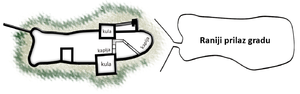
La forteresse de Visoki se trouve en Bosnie-Herzégovine, sur le territoire de la ville de Visoko et dans la municipalité de Visoko. Elle remonte au Moyen Âge et est inscrite sur la liste des monuments nationaux de Bosnie-Herzégovine.